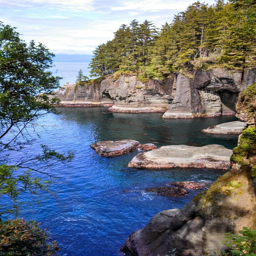
is the most northwestern tip .